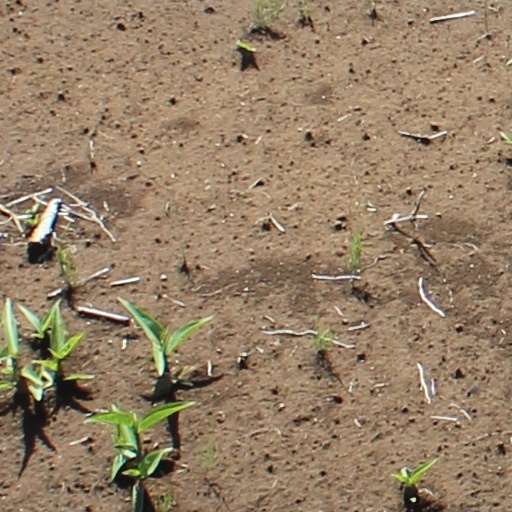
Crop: wheat